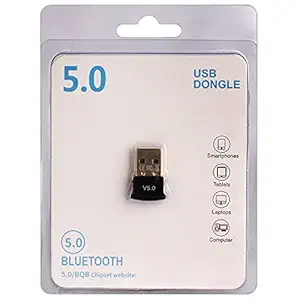
GENERIC Ultra-Mini Bluetooth CSR 4.0 USB Dongle Adapter for Windows Computer ( Black:Golden)
Category: Computers&Accessories
Price: 249 (list price: 399)
Rating: 3.4 (4,642 ratings)
About this product: Item design may vary as per stock availability.|Compatibility -Windows 10, Windows 8, Windows 7, XP, Vista ,2003, 2000,Me, Bluetooth-enabled devices, like iPhone, iPad, iPod,Samsung Galaxy,note ,smart phones, tablets, keyboards,headsets & more|CSR 4.0 Dongle -Support Bluetooth voice and date transmission|Country of Origin: China